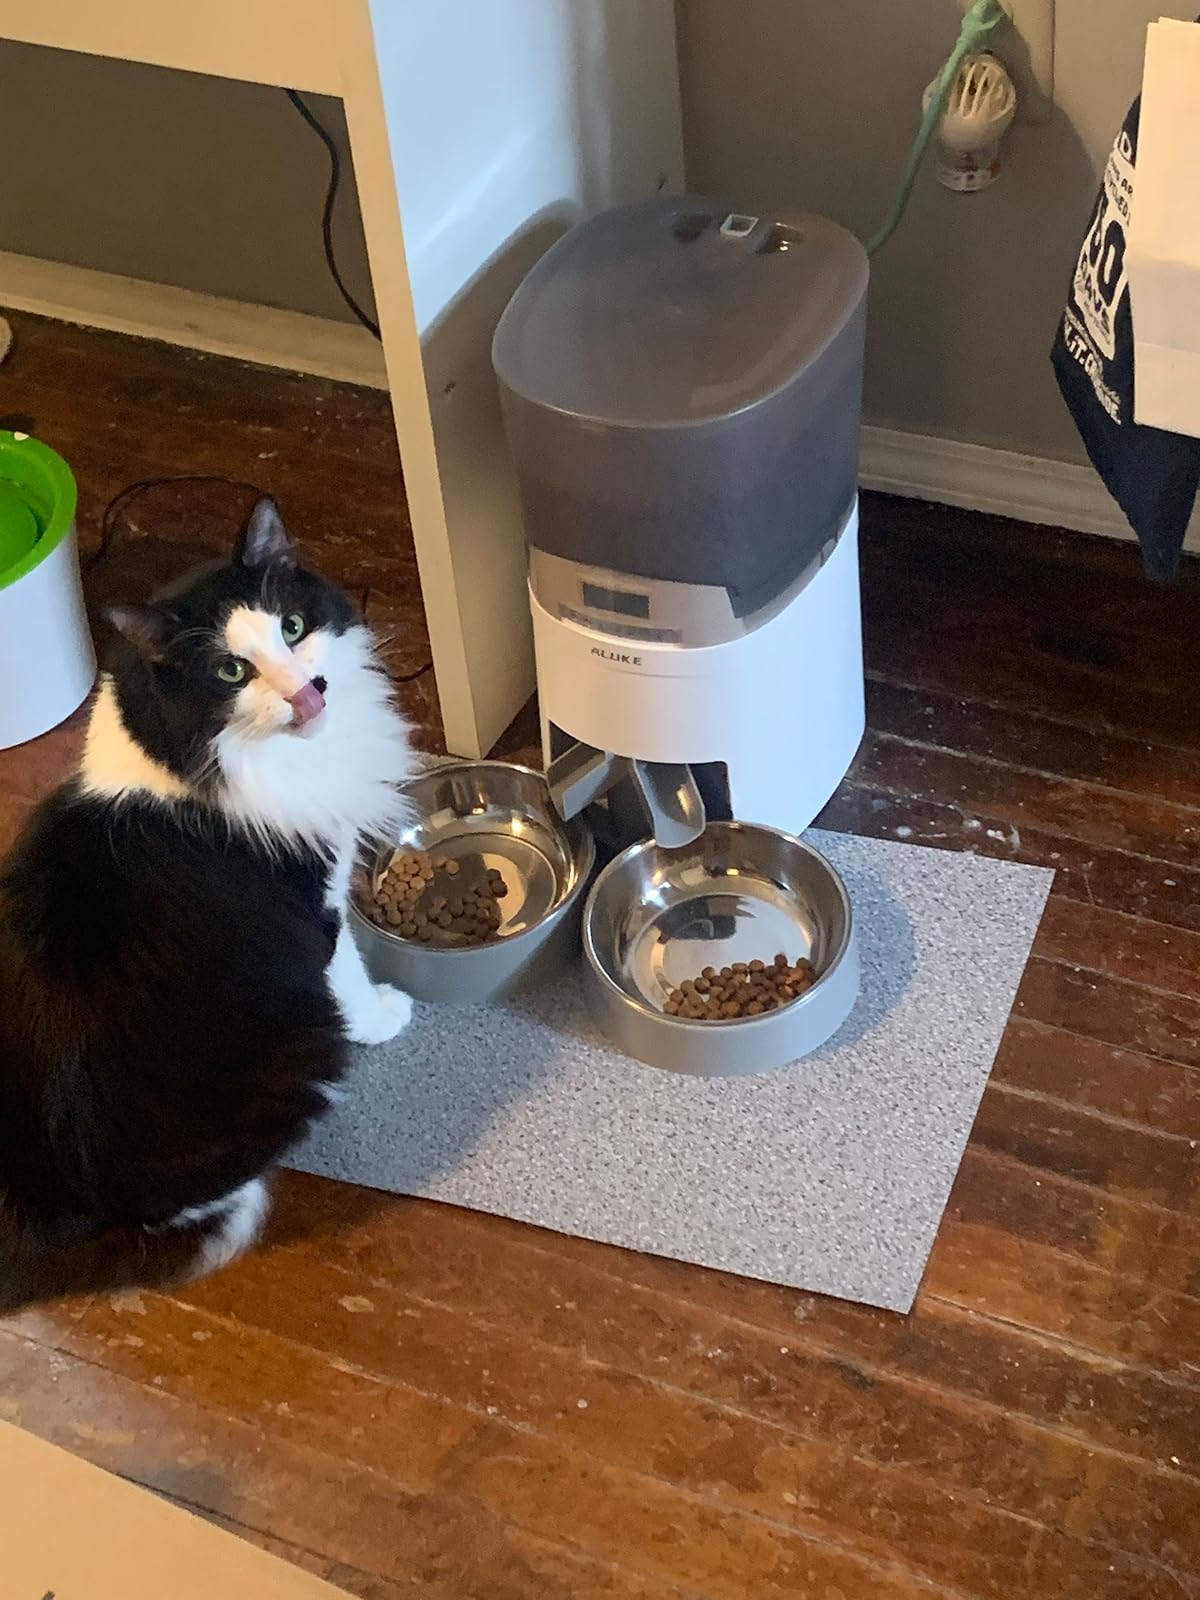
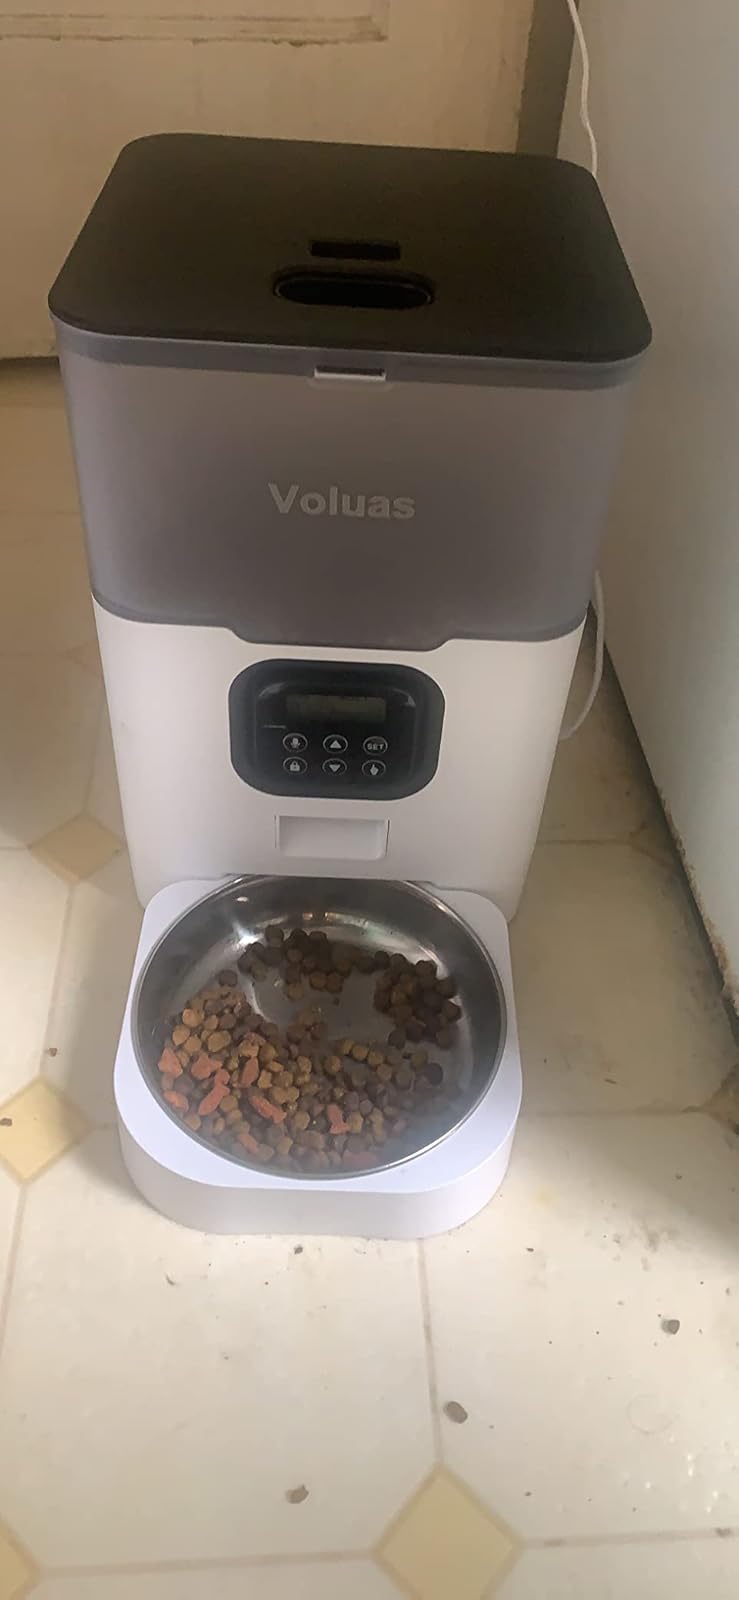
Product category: items_feeder
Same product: no